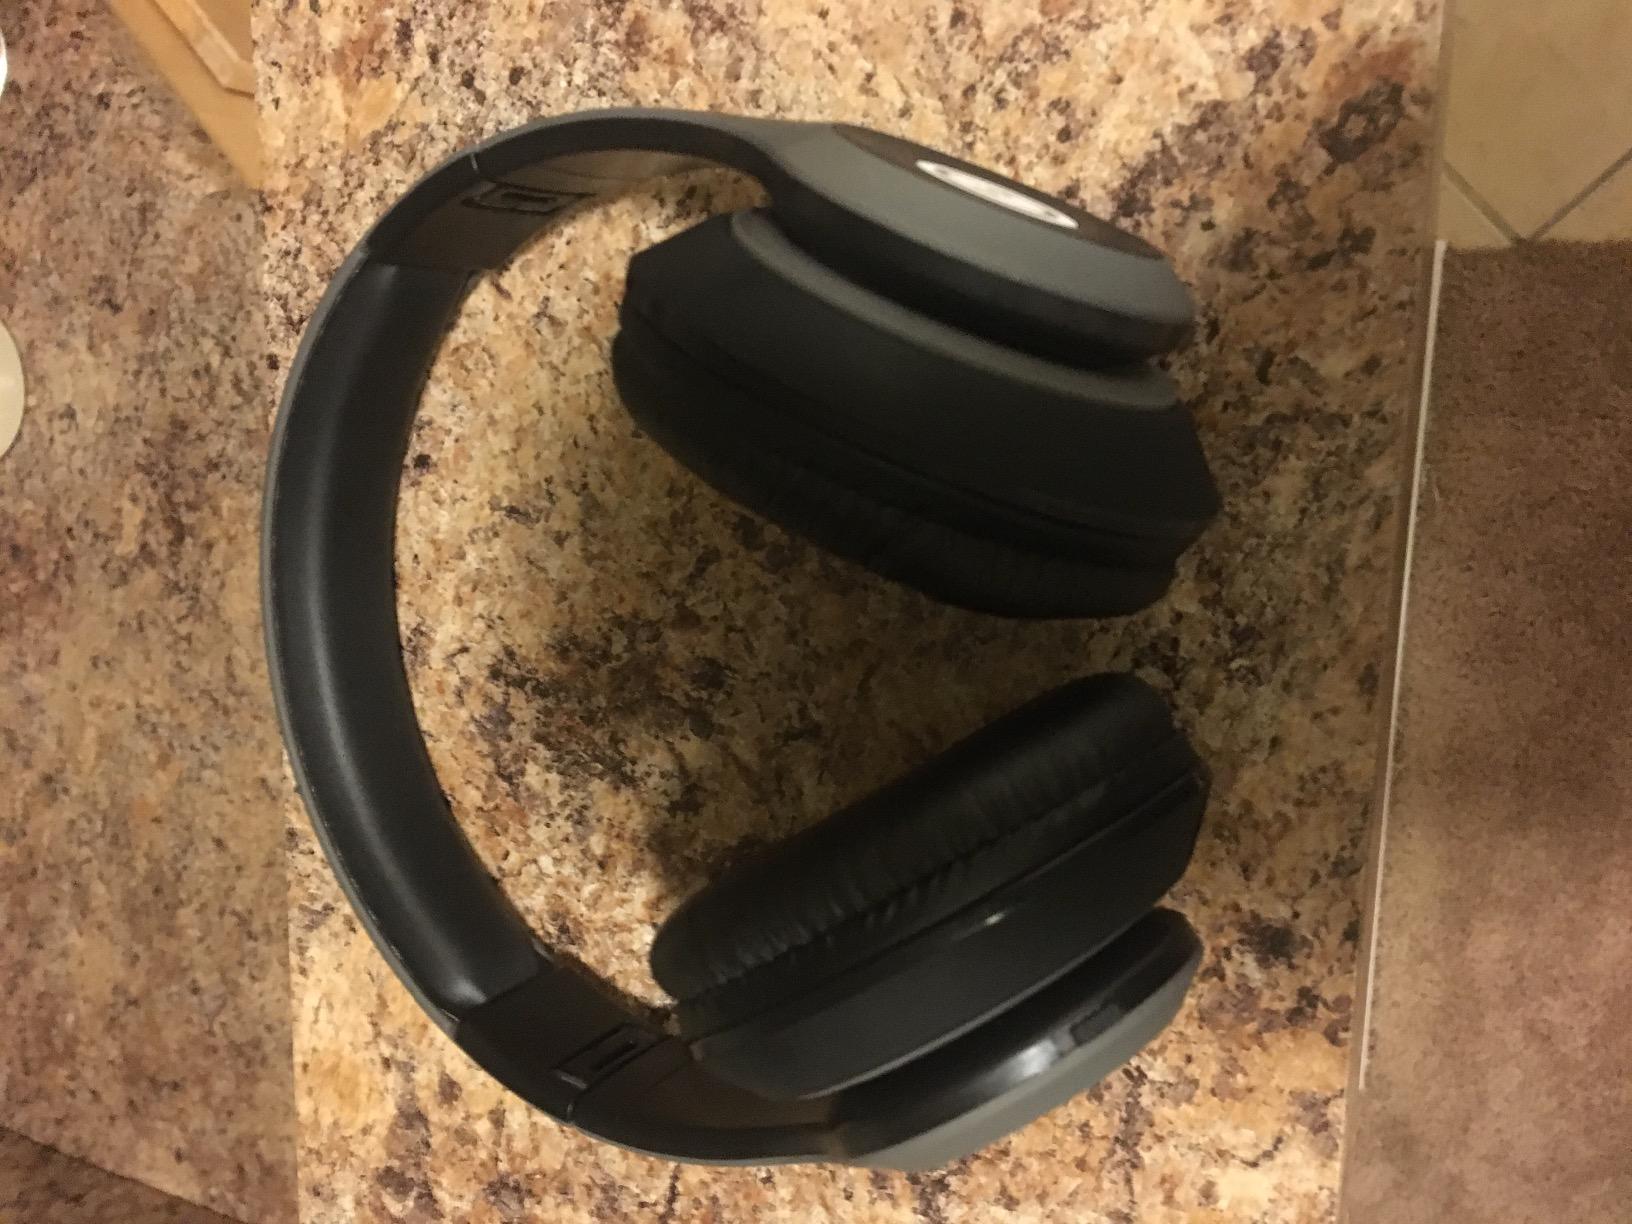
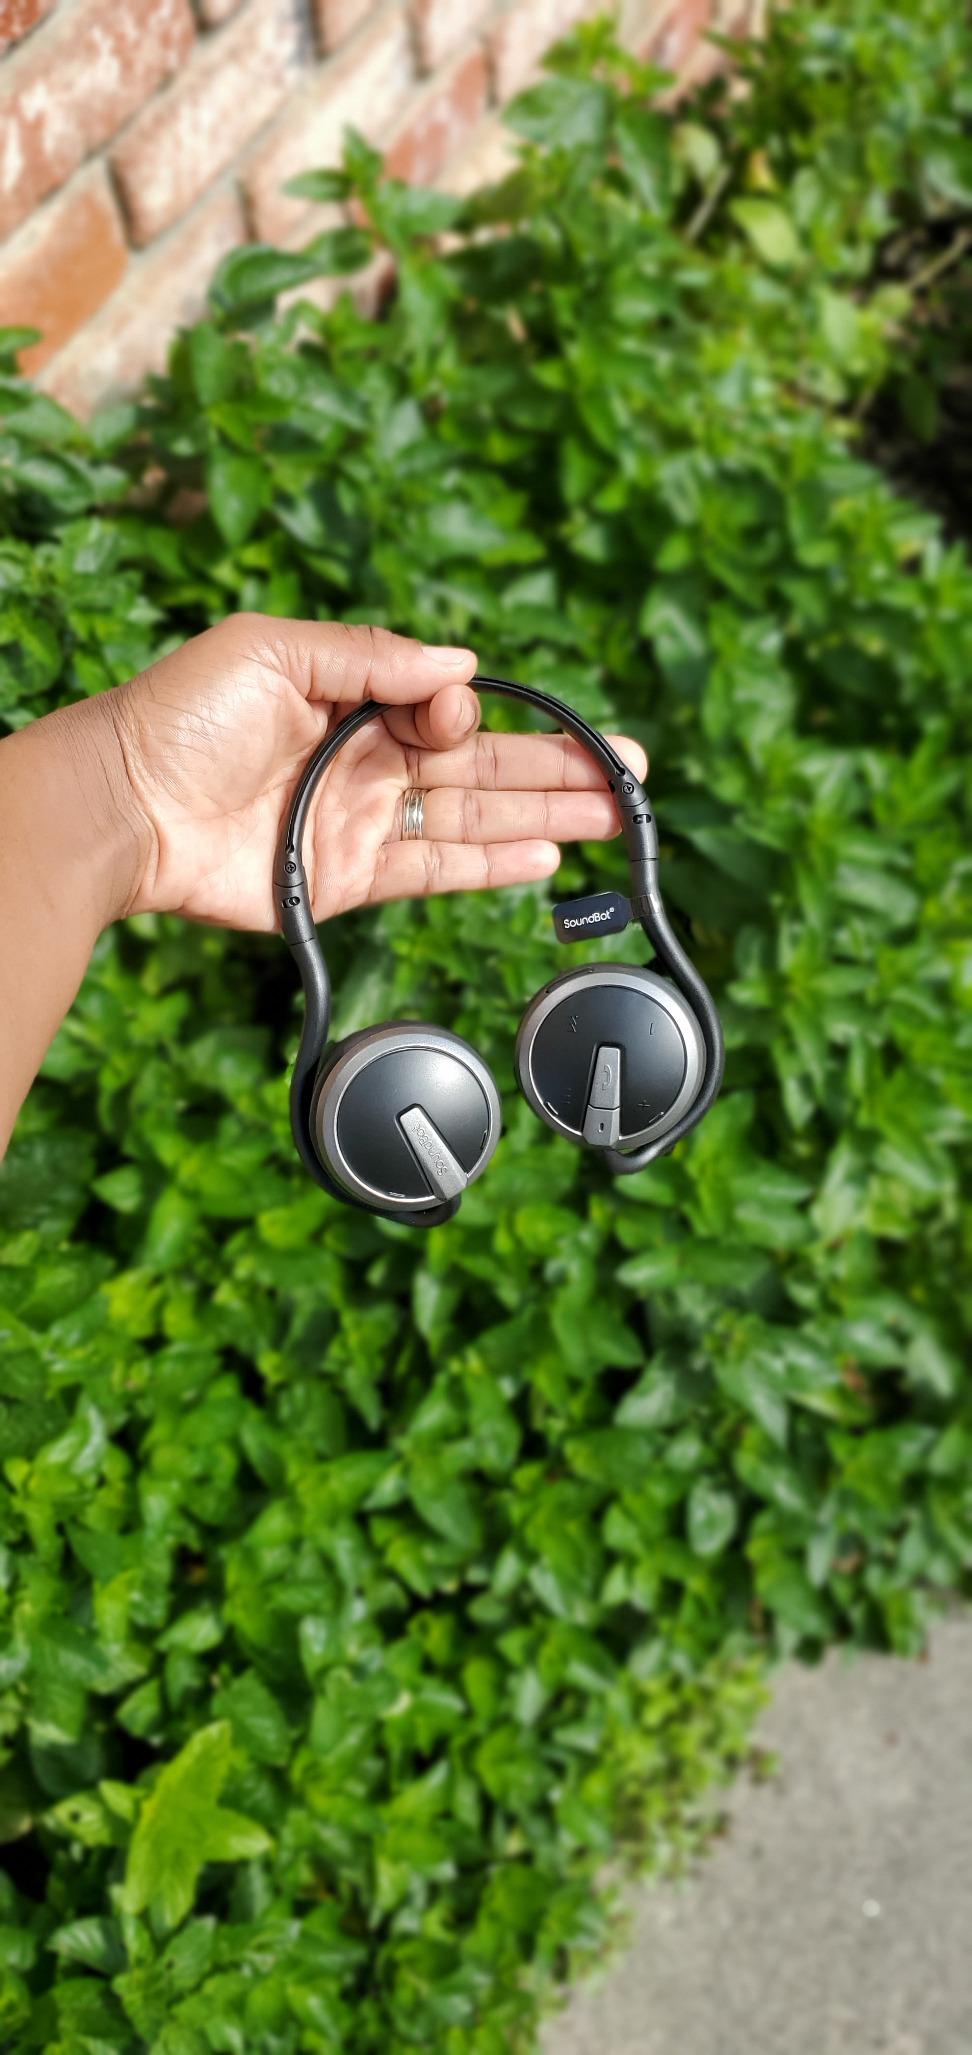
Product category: headphones
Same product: no